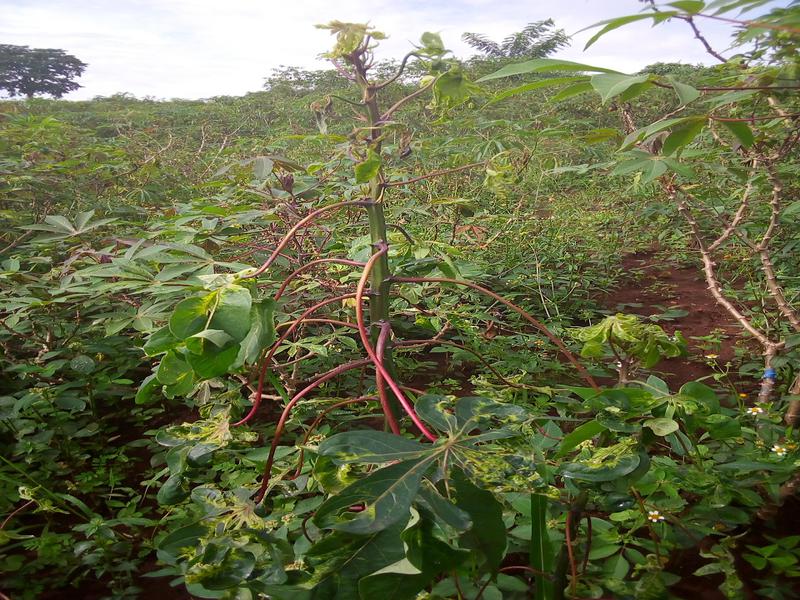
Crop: cassava
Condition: mosaic_disease